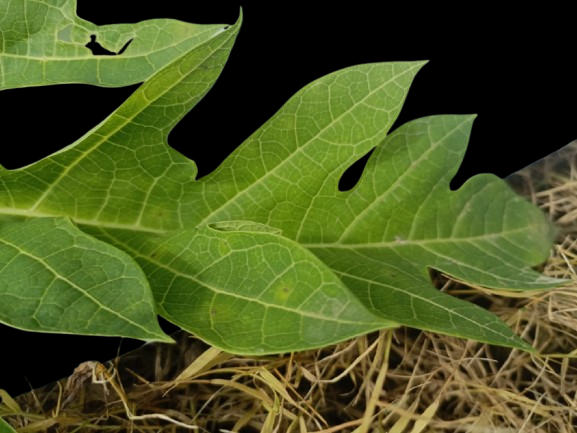
Crop: Papaya
Label: Carica_Insect_Hole